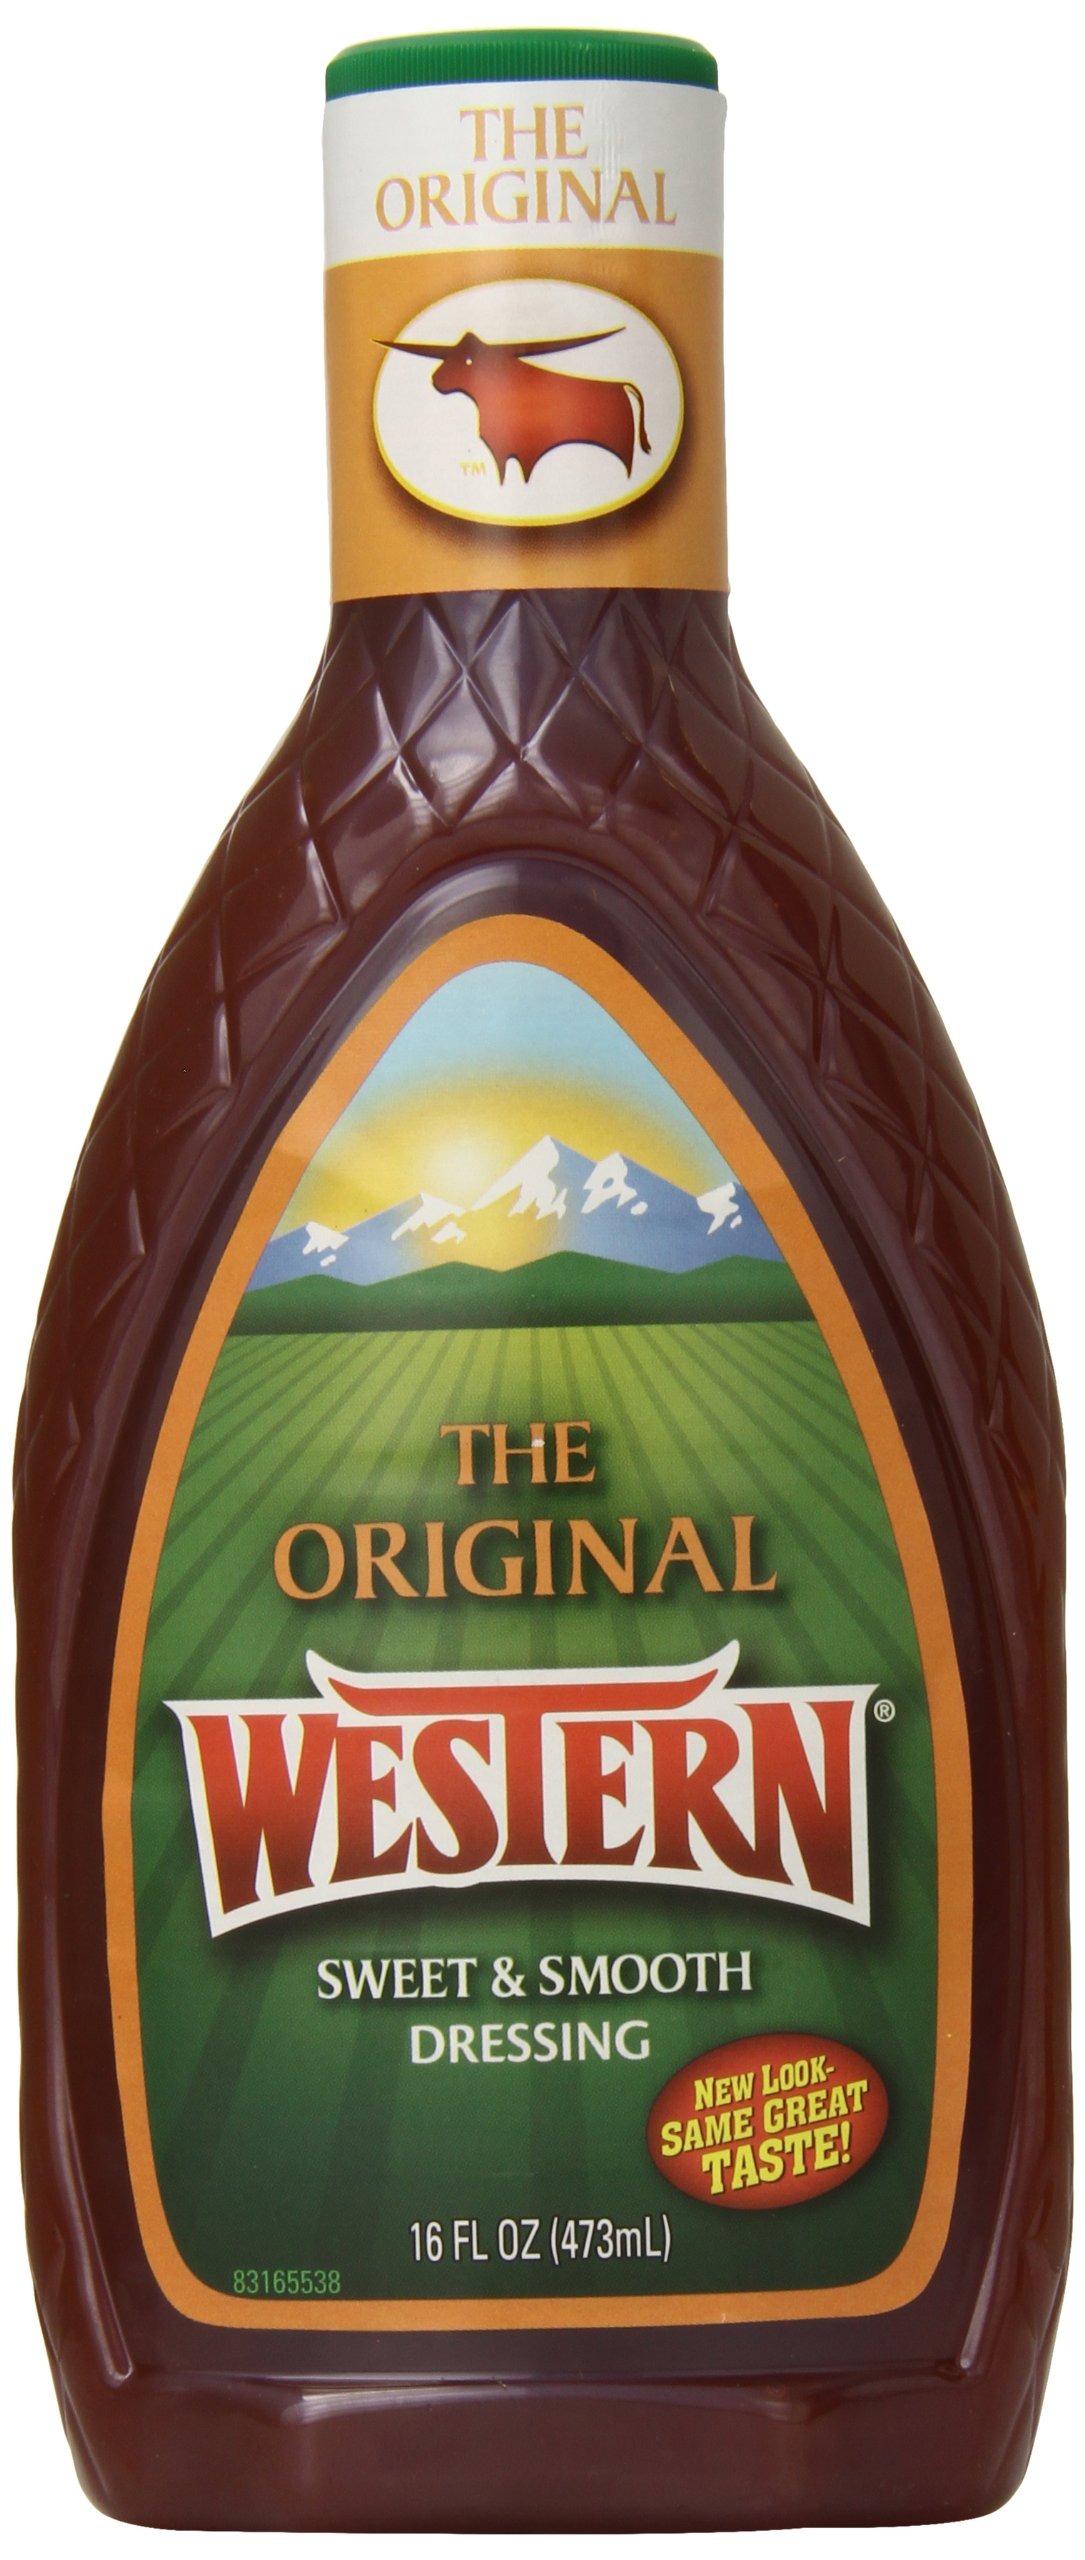
Item Name: Western Salad Dressing, Original, 16 Ounce (Packaging May Vary)
Value: 16.0
Unit: Fl Oz

Price: 2.365